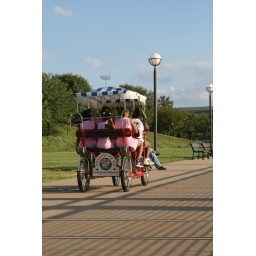
three little girls in matching pink outfits